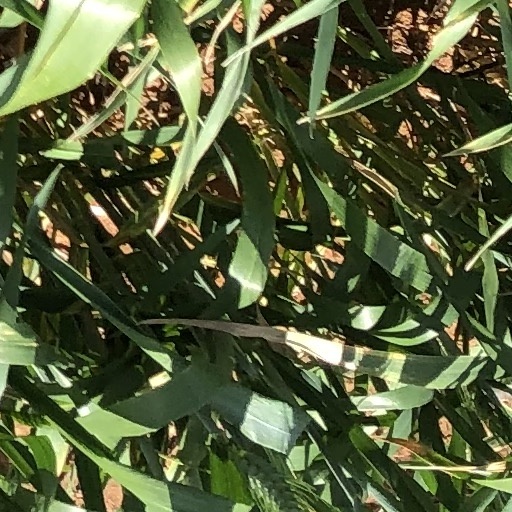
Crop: wheat